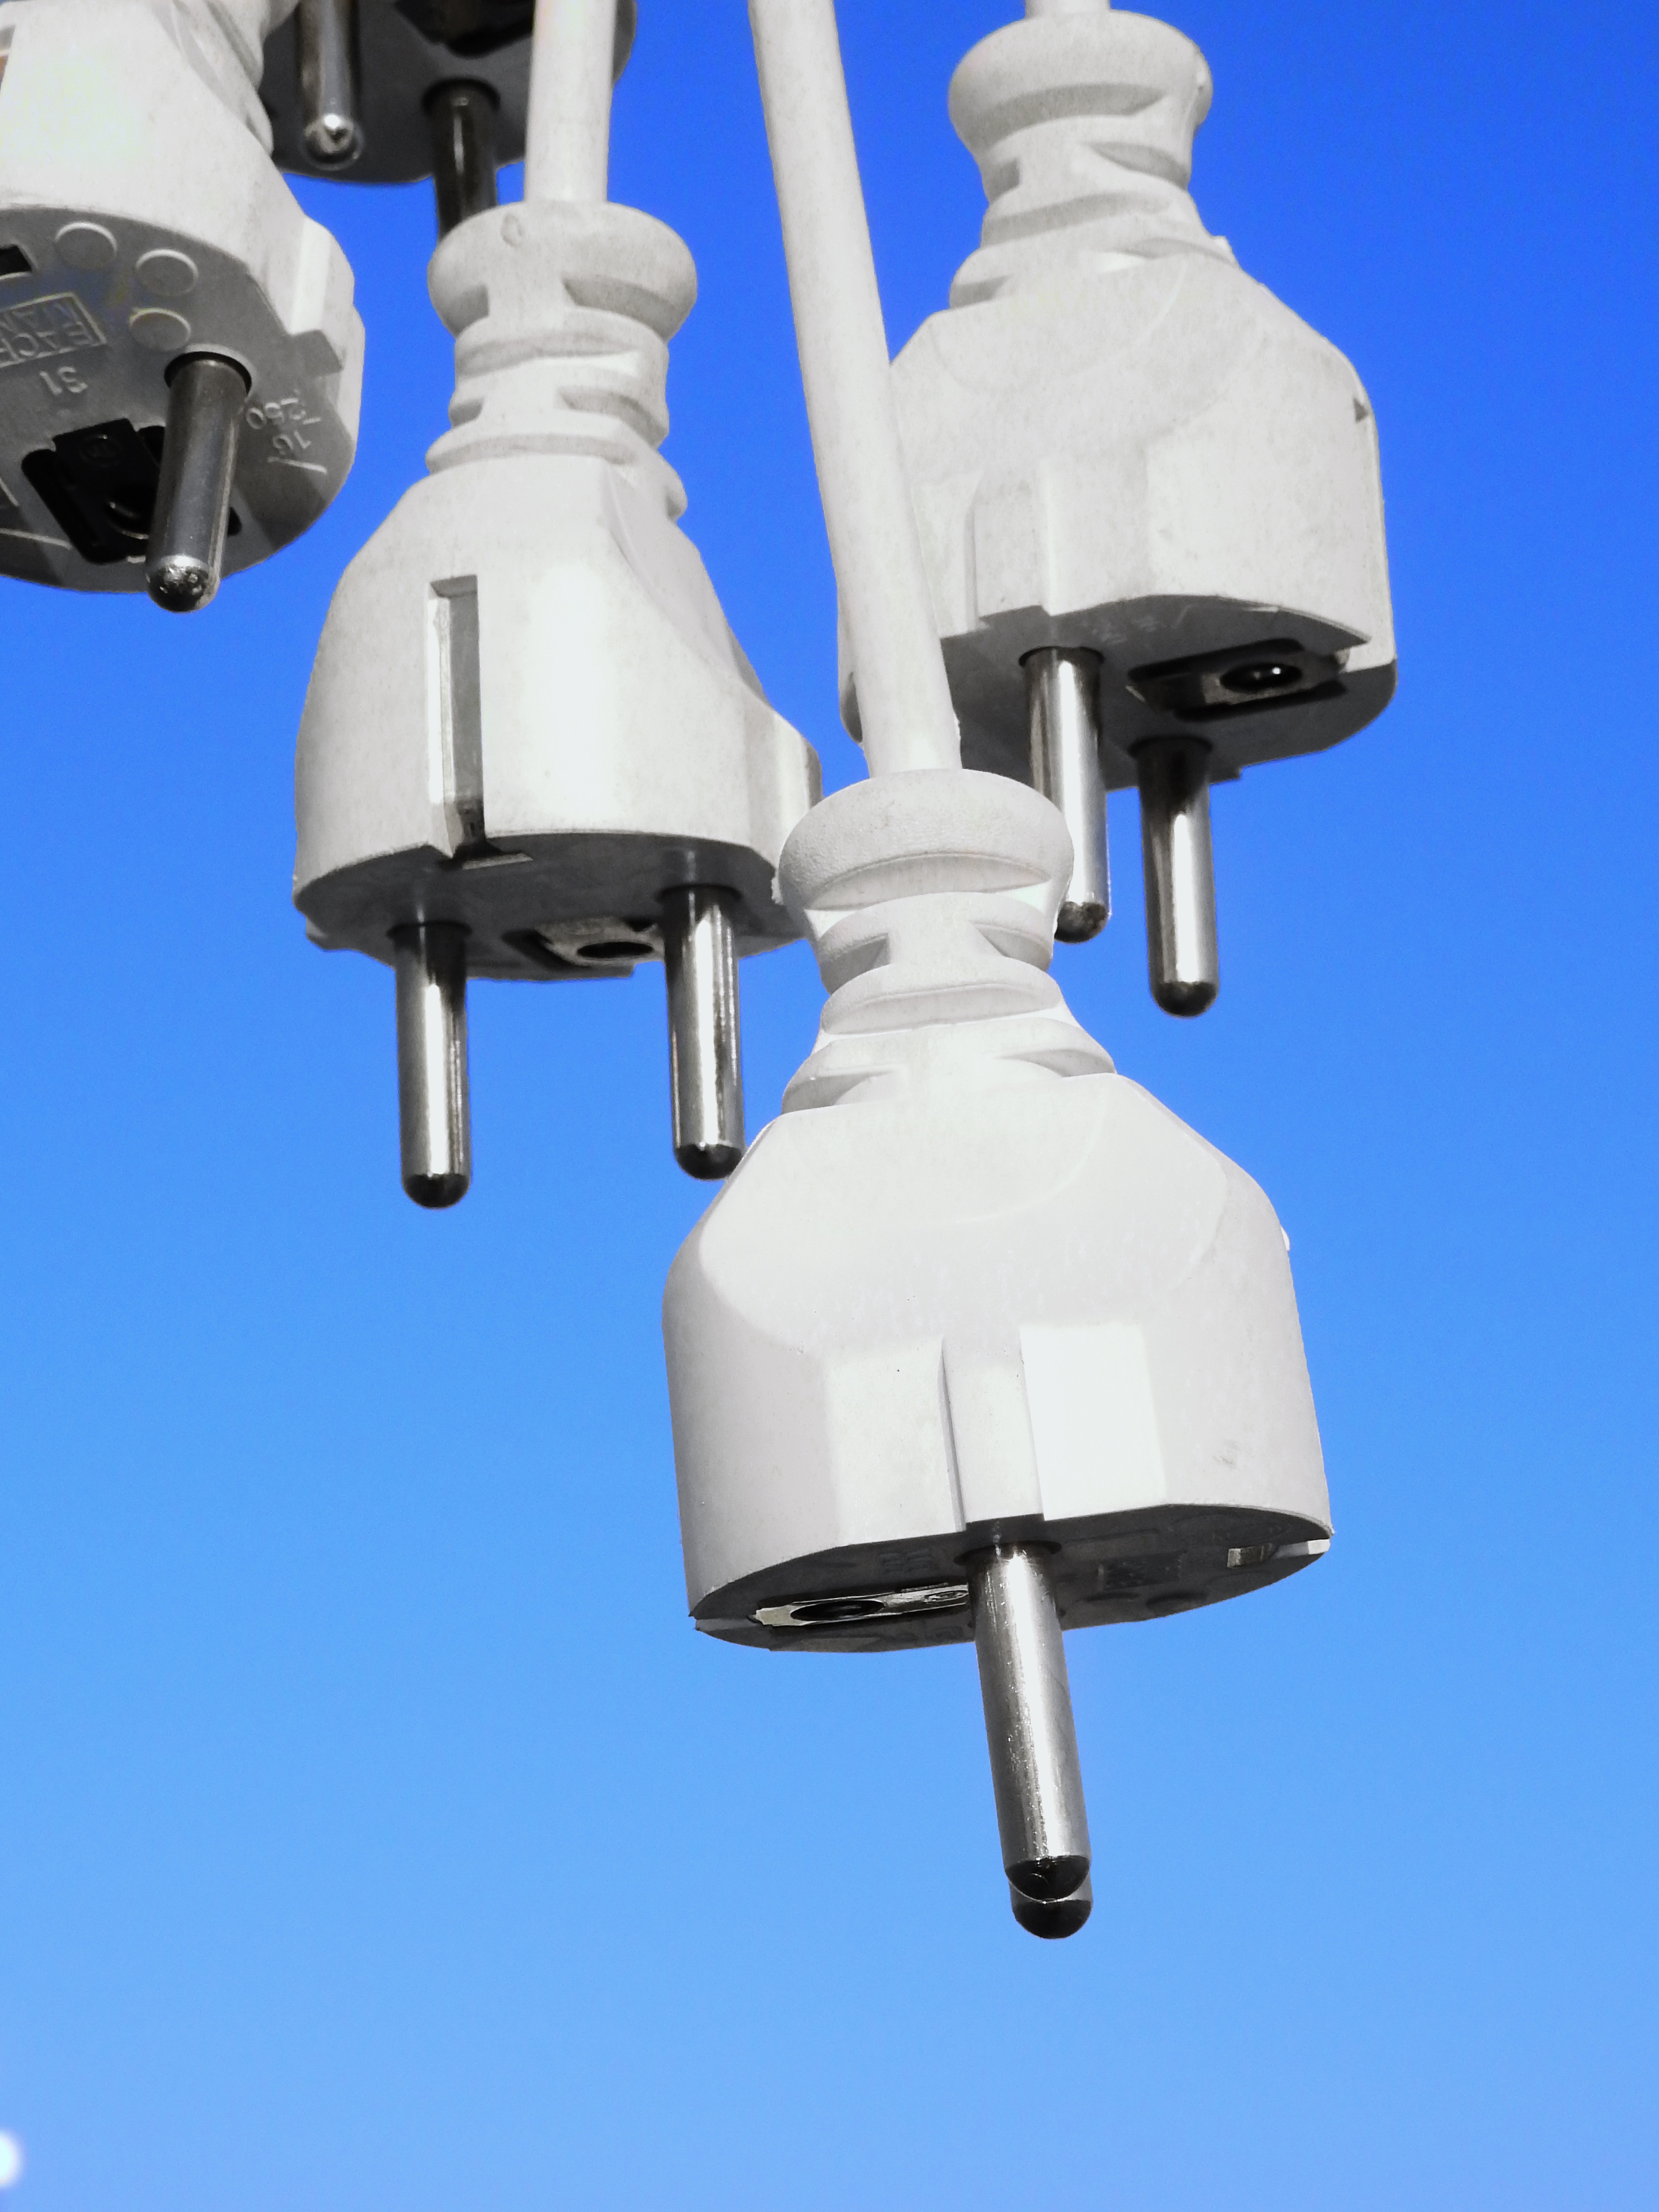
light, cable, line, power line, machine, street light, lamp, electricity, lighting, energy, product, current, light fixture, connect, socket, connection, plug, power supply, power cable